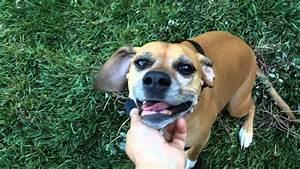
dog